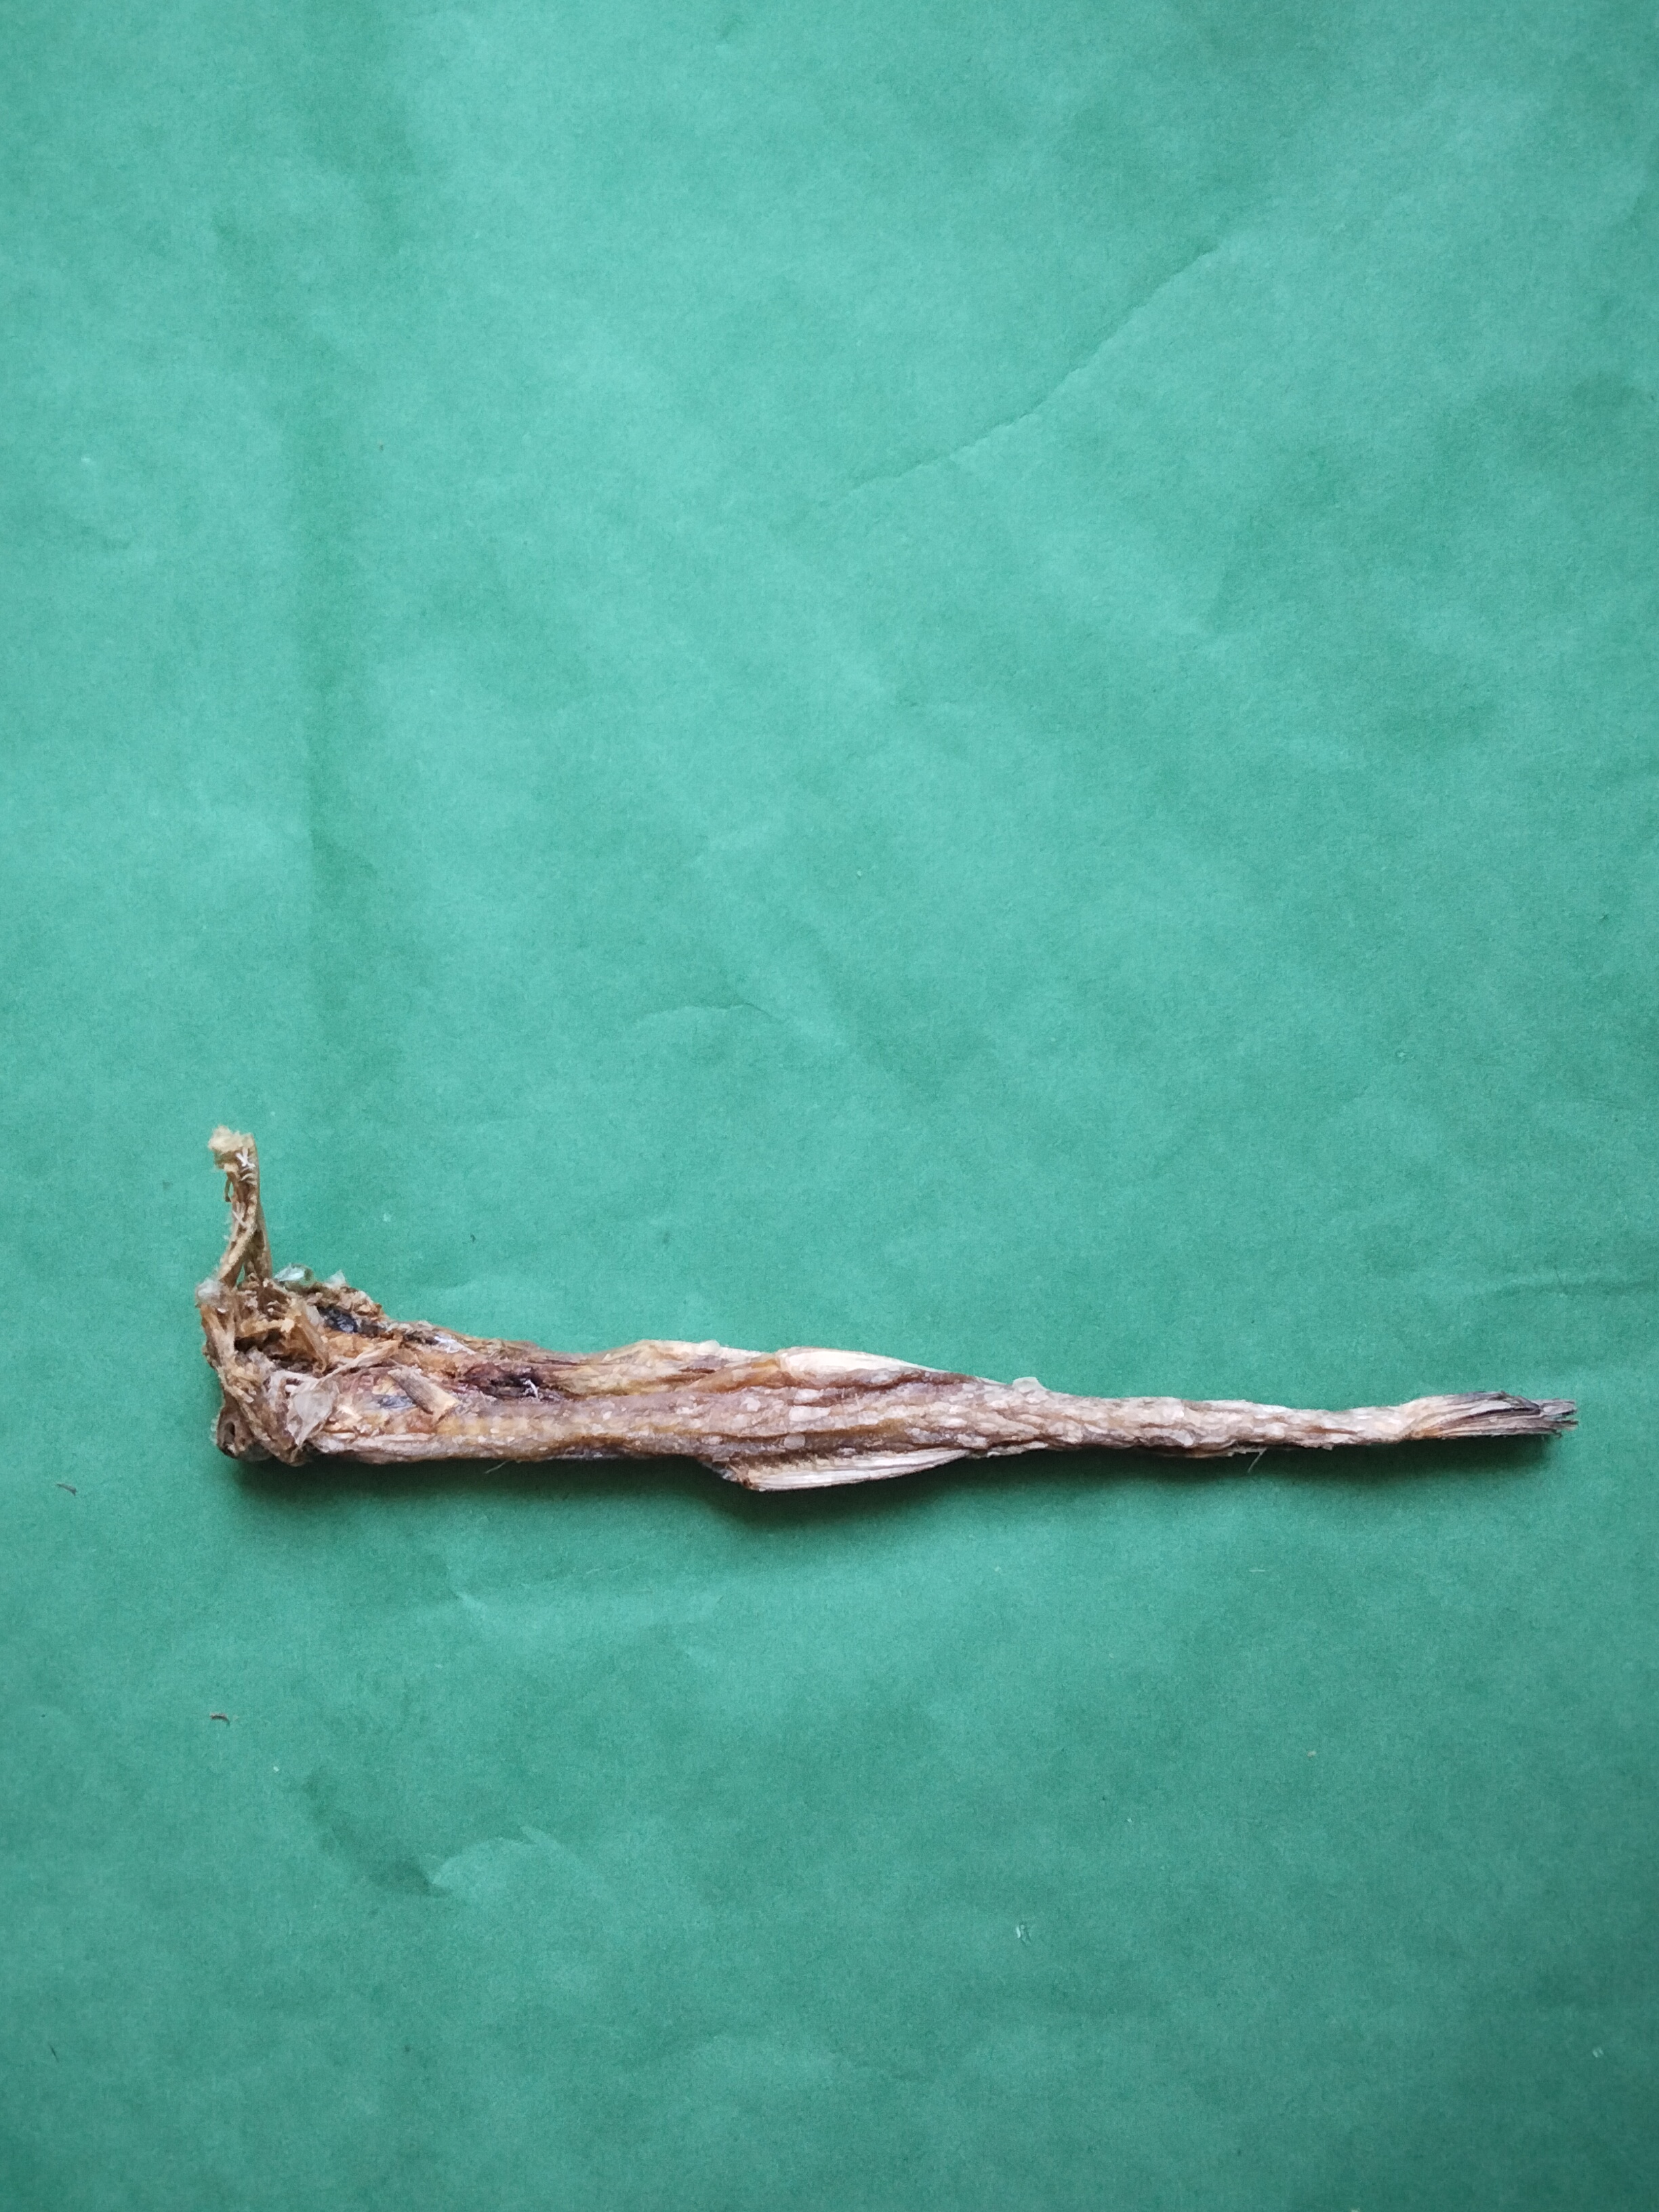
Species: Loitta